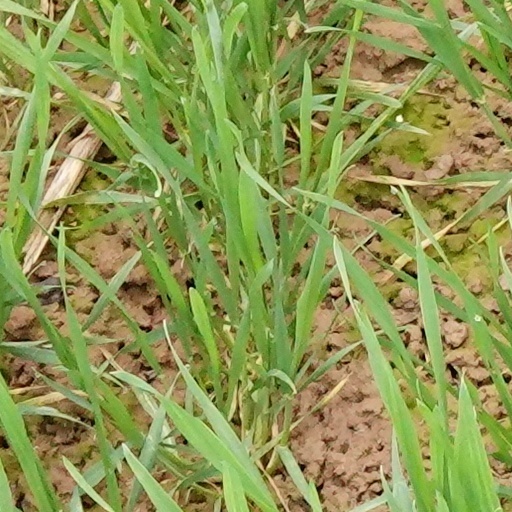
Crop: wheat